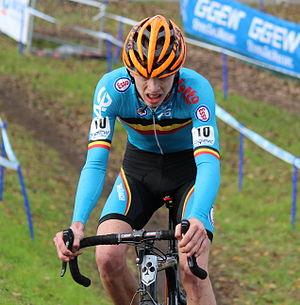
Yannick Peeters est un coureur de cyclo-cross belge né le 15 novembre 1996 à Mol membre de l'équipe Pauwels Sauzen-Bingoal depuis septembre 2015. Il est le fils de Wilfried Peeters ancien coureur cycliste et directeur sportif dans l'équipe Omega Pharma-Quick Step. Son contrat avec Pauwels Sauzen-Bingoal n'étant pas renouvelé, il décide de mettre un terme à sa carrière en juin 2020 pour se reconvertir dans les métiers du bâtiment.